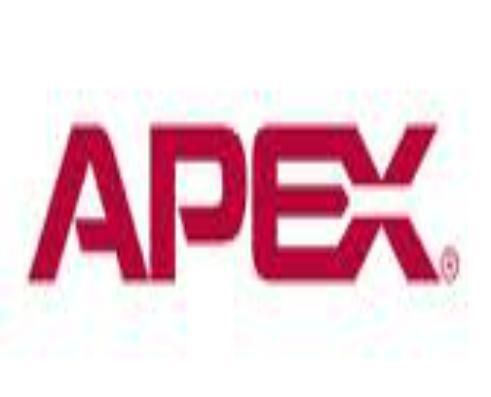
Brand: Apex
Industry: Others